Christopher Pike (Star Trek)

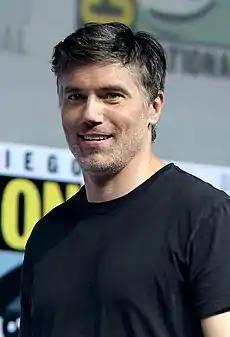
Anson Mount at the 2018 San Diego Comic-Con panel for "Discovery"

Prior to appearing on "" as a main character, Pike is referenced twice in the show's first season. The episode "Choose Your Pain" has Pike listed on the Starfleet Database as one of Starfleet's most decorated Captains as of 2256. (Also included in the list are Jonathan Archer, Matt Decker, Philippa Georgiou and Robert April.) The season finale "Will You Take My Hand?" shows the "Enterprise" on-screen, with Pike sending a distress call to the "Discovery". Anson Mount being cast as Captain Pike for the second season was announced on April 9, 2018.